Lens

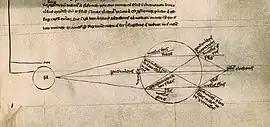
Light being refracted by a spherical glass container full of water. Roger Bacon, 13th century

A lens is a transmissive optical device that focuses or disperses a light beam by means of refraction. A simple lens consists of a single piece of transparent material, while a compound lens consists of several simple lenses ("elements"), usually arranged along a common axis. Lenses are made from materials such as glass or plastic and are ground, polished, or molded to the required shape. A lens can focus light to form an image, unlike a prism, which refracts light without focusing. Devices that similarly focus or disperse waves and radiation other than visible light are also called "lenses", such as microwave lenses, electron lenses, acoustic lenses, or explosive lenses.